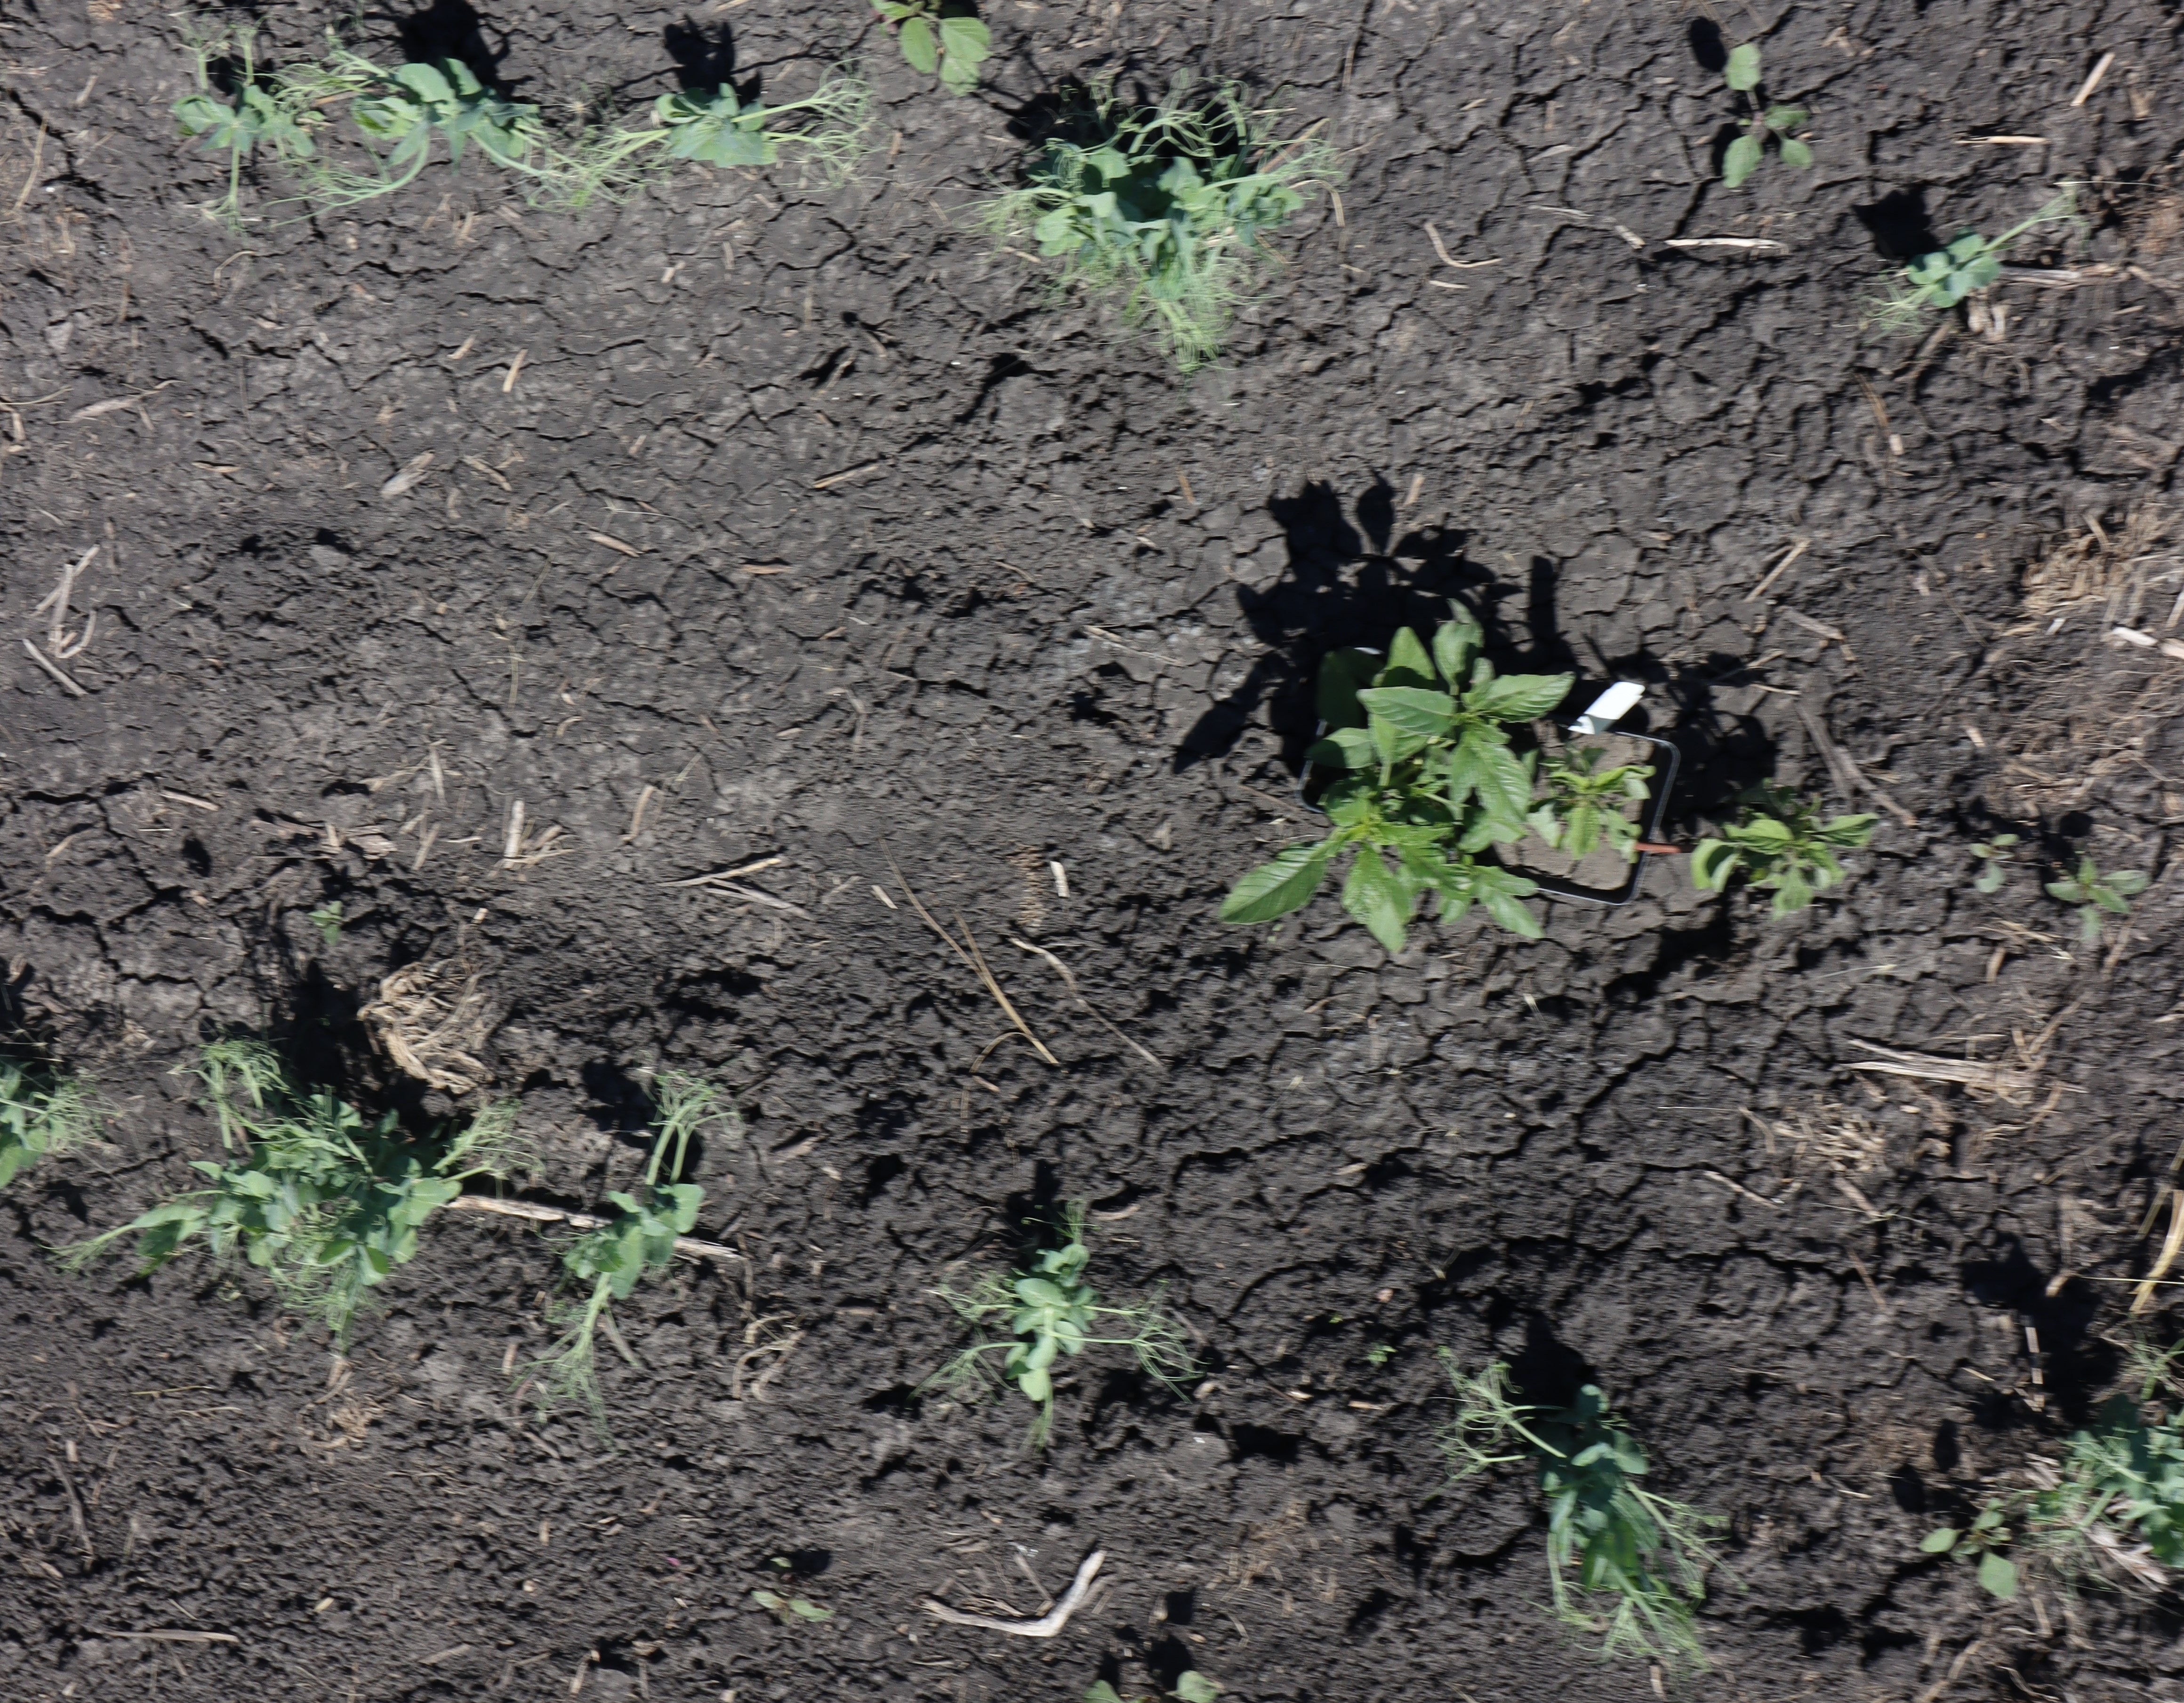
Crop: Field pea
Objects: Waterhemp, Waterhemp, Waterhemp, Field Pea, Field Pea, Field Pea, Field Pea, Field Pea, Field Pea, Field Pea, Field Pea